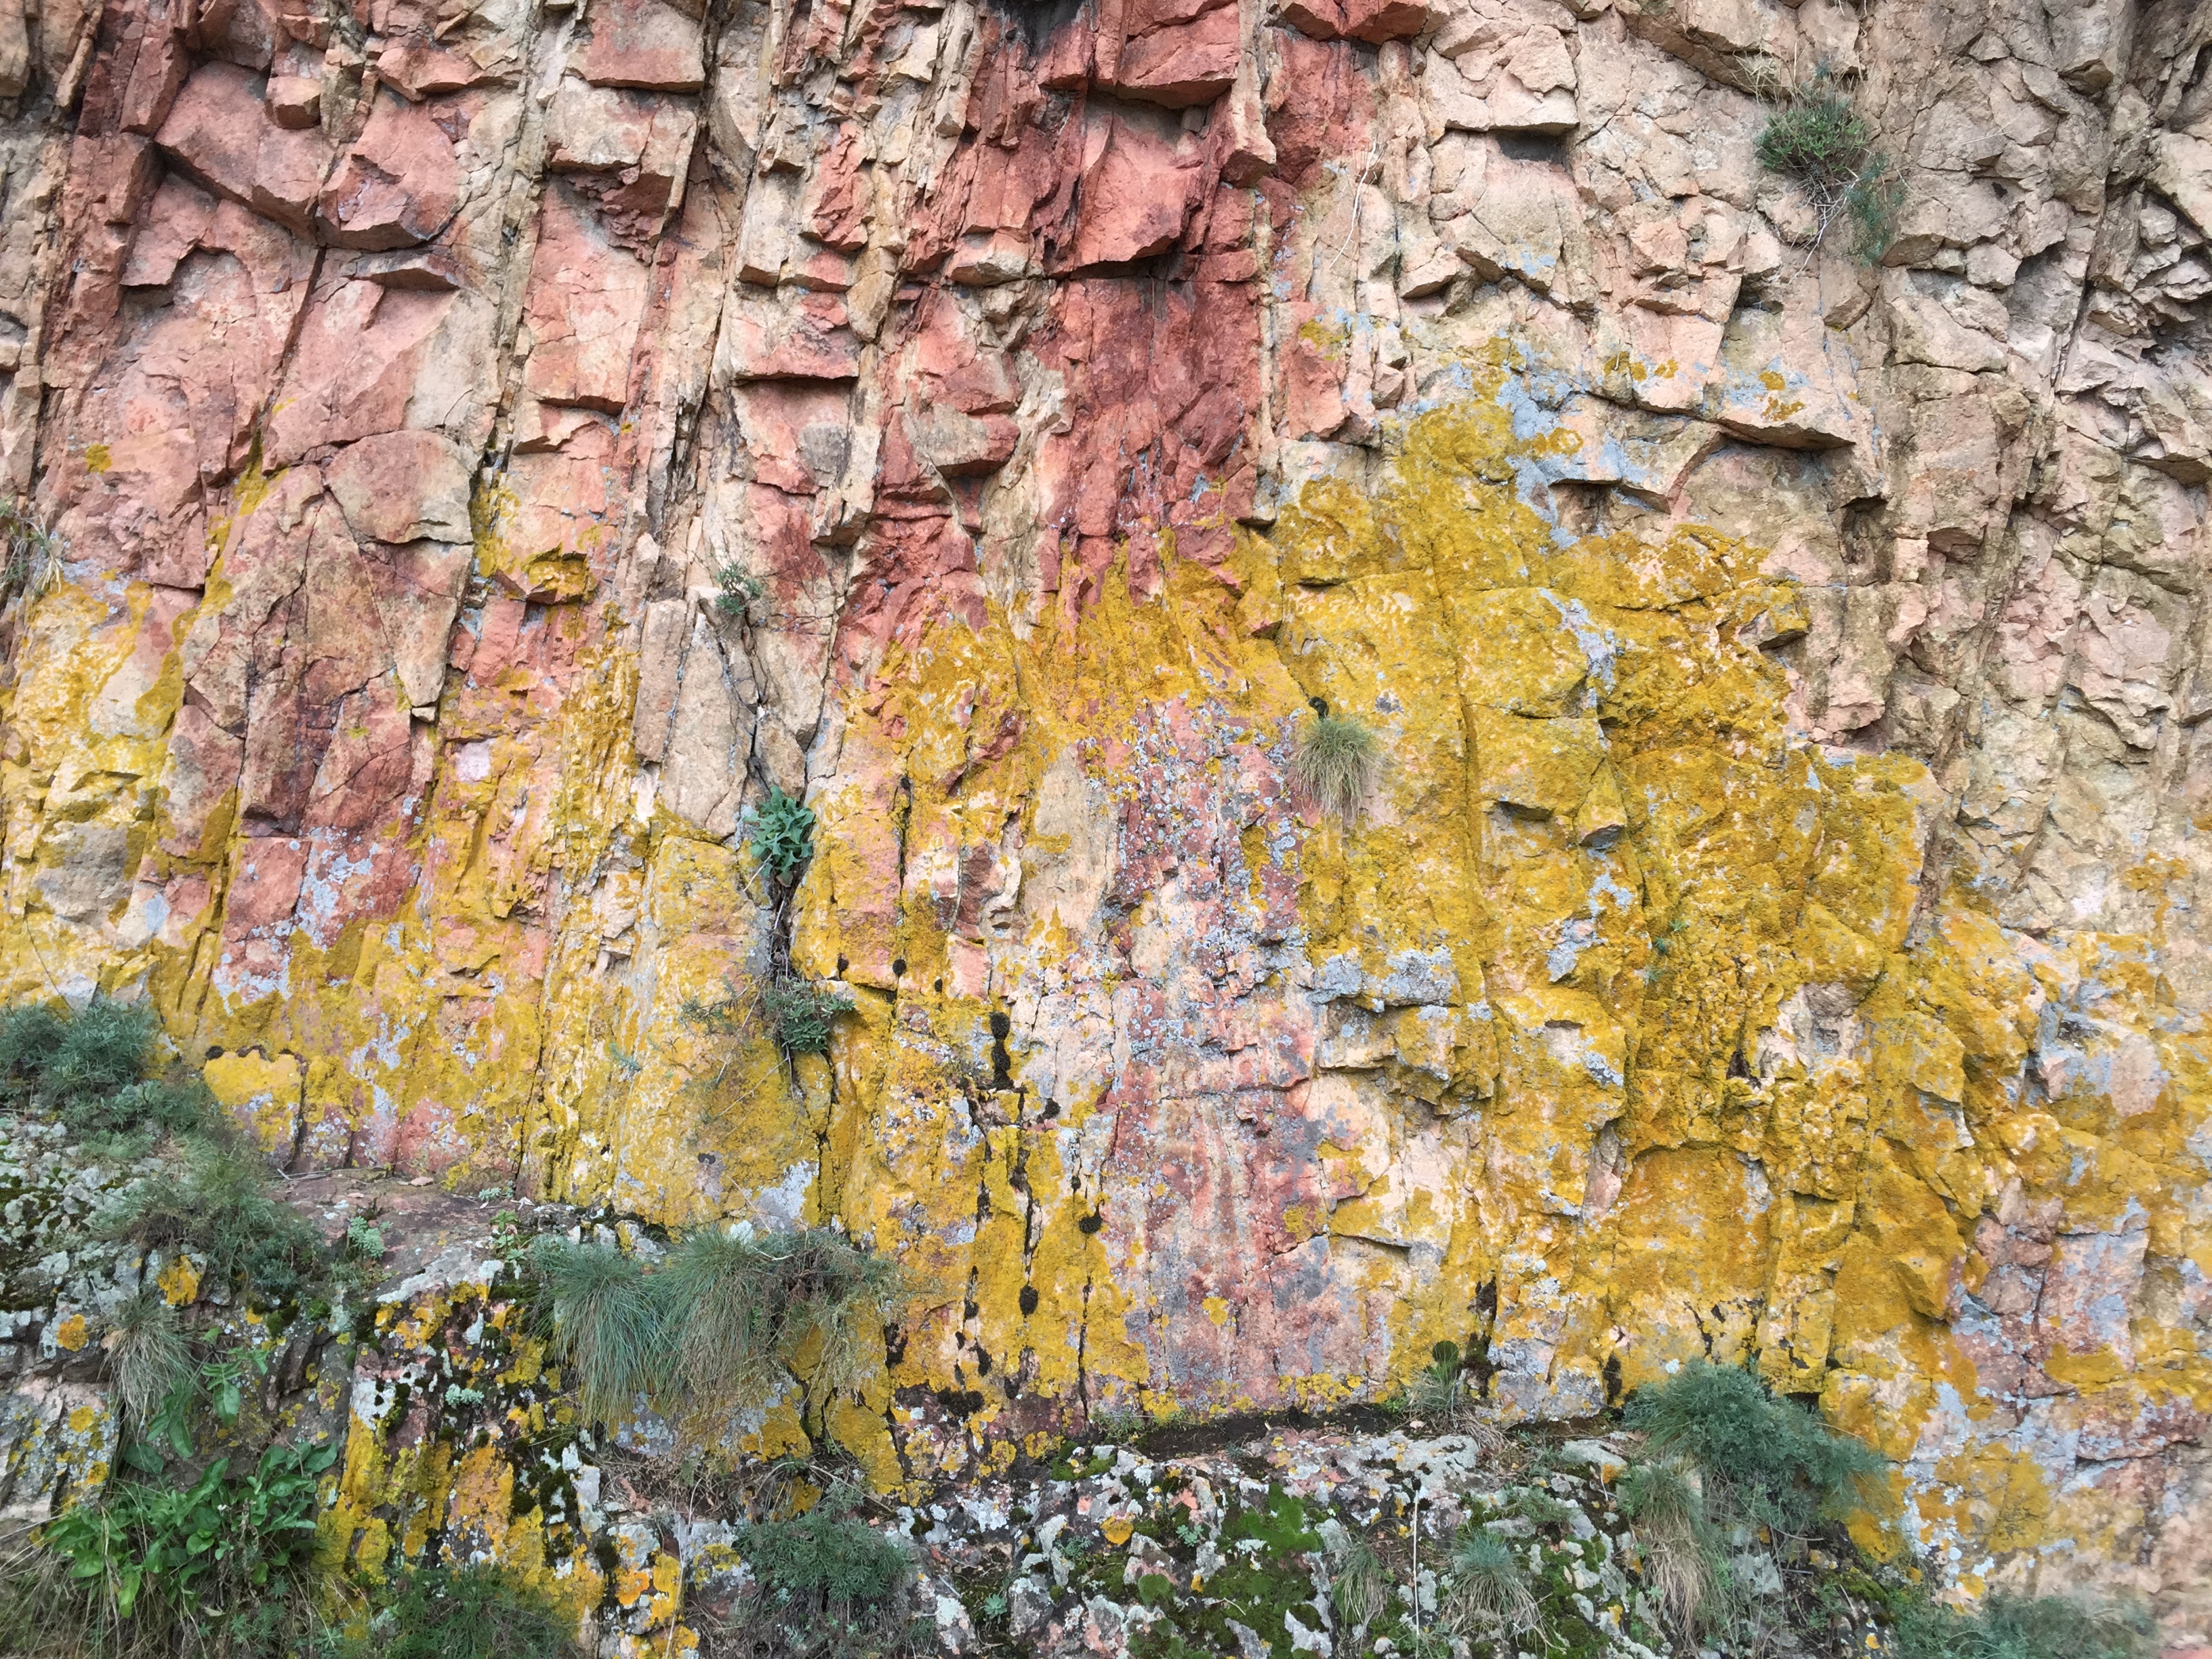
tree, rock, plant, texture, leaf, flower, trunk, formation, autumn, rock formation, season, material, rock wall, geology, woodland, colorful rocks, woody plant, land plant